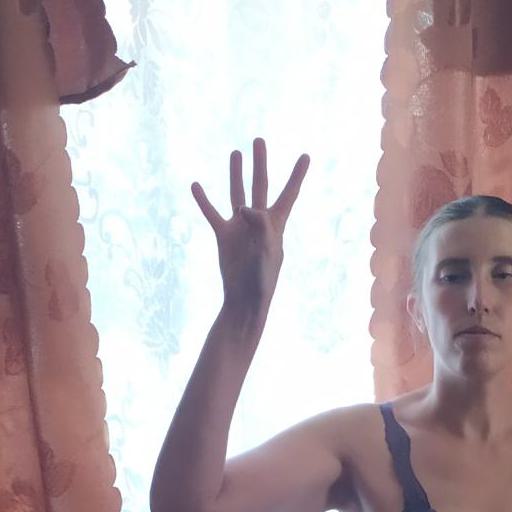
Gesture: four